Dermot Morgan

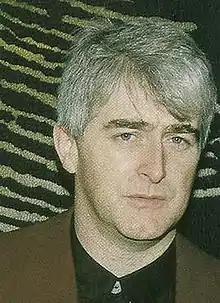
Morgan in February 1993

Dermot John Morgan (31 March 1952 – 28 February 1998) was an Irish comedian and actor, best known for his role as the title character on the Channel 4 sitcom "Father Ted".